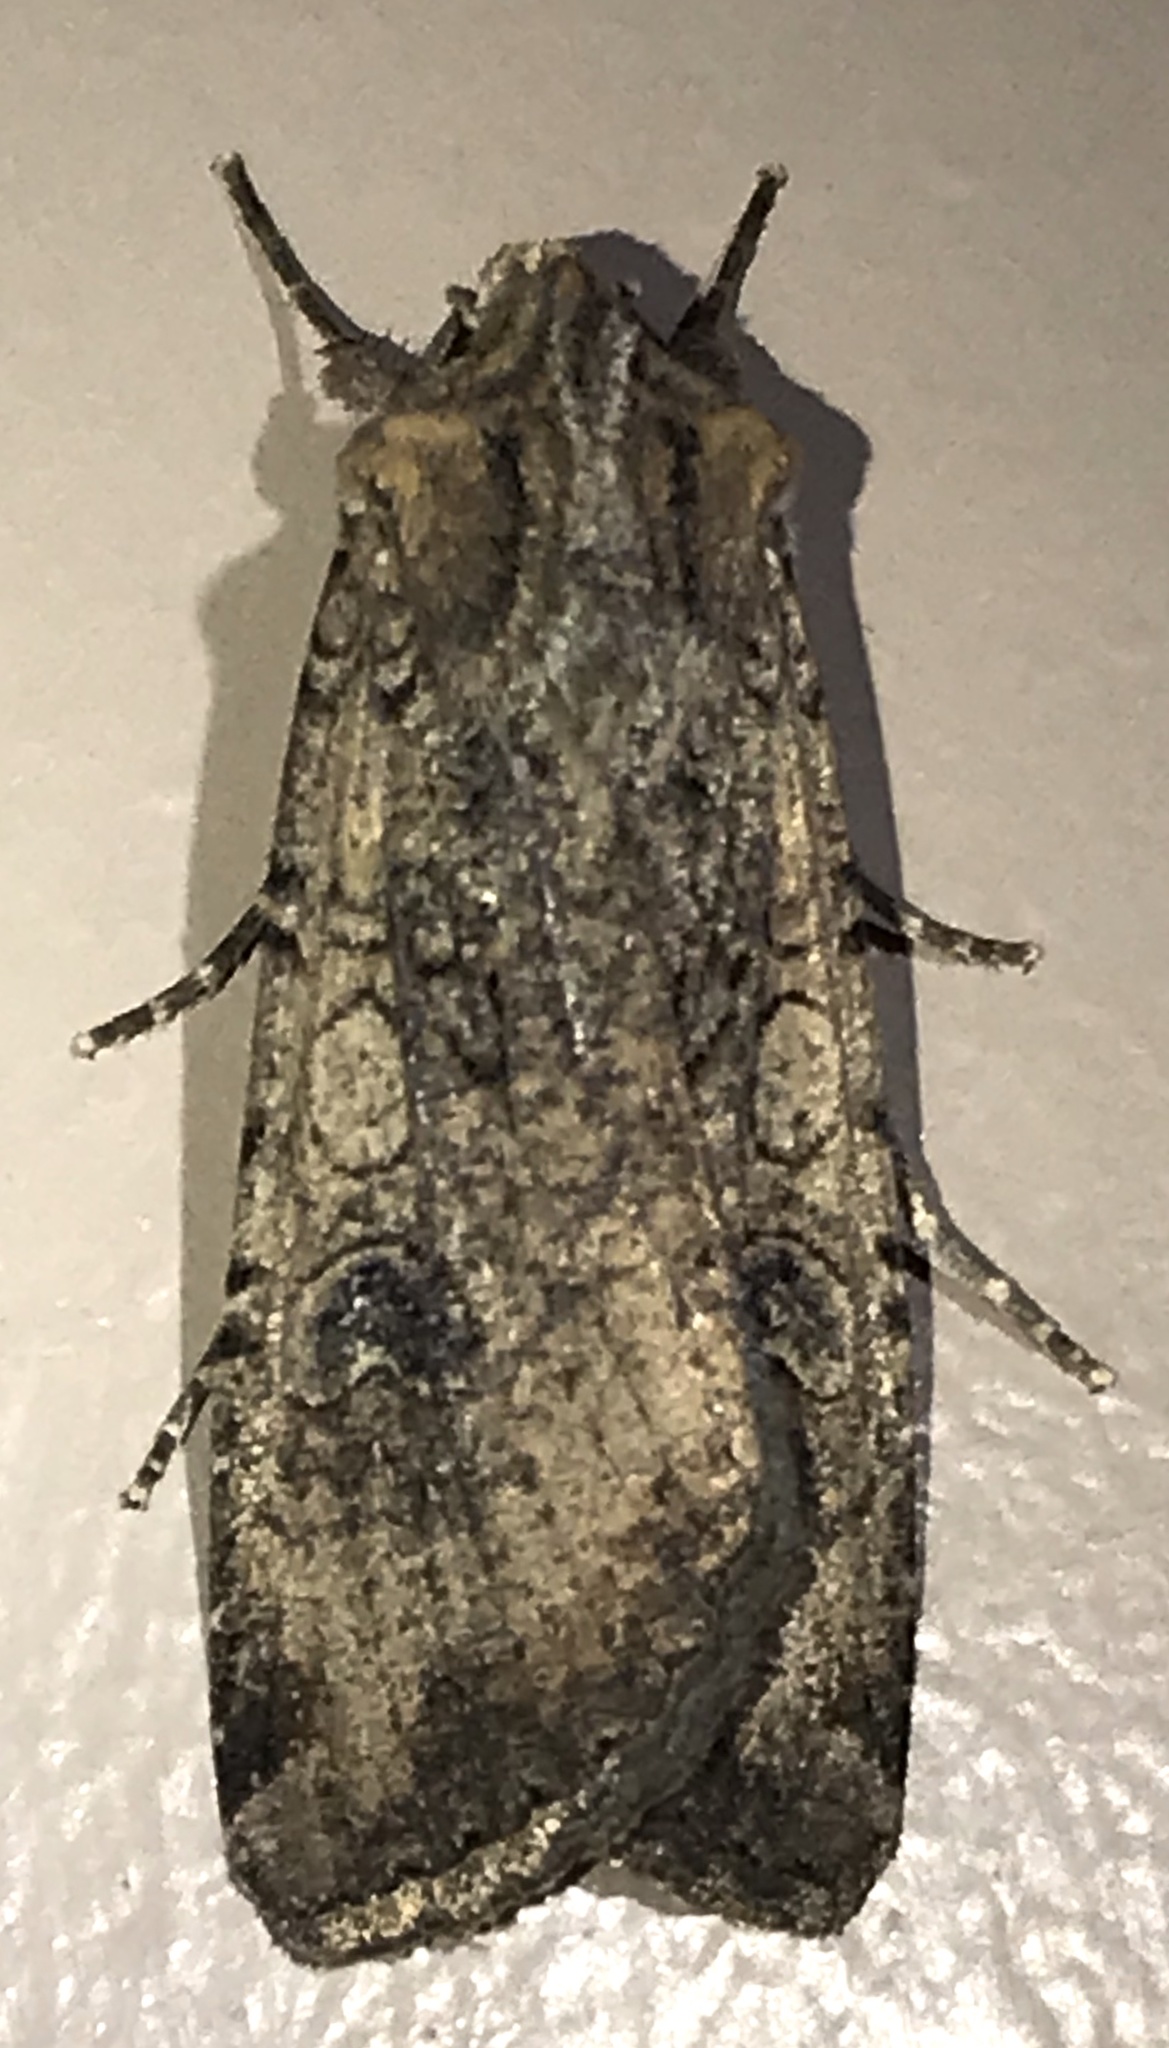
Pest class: cutworms